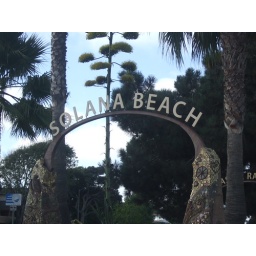
Arch in a park in Solana Beach, where we had rented a beach house for a week.